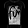
Label: T - shirt / top